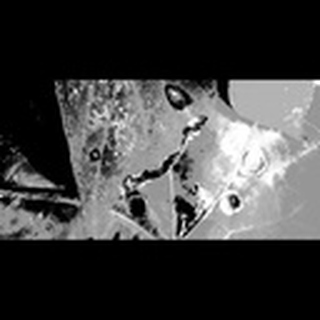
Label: cotton_target_spot